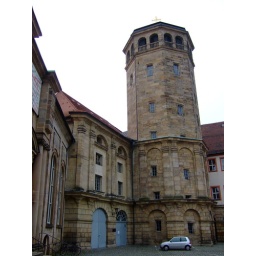
Catholic church (ex-castle, the sign said) in Bayreuth